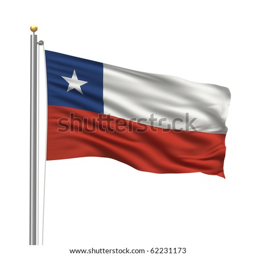
flag with flag pole waving in the wind over white background